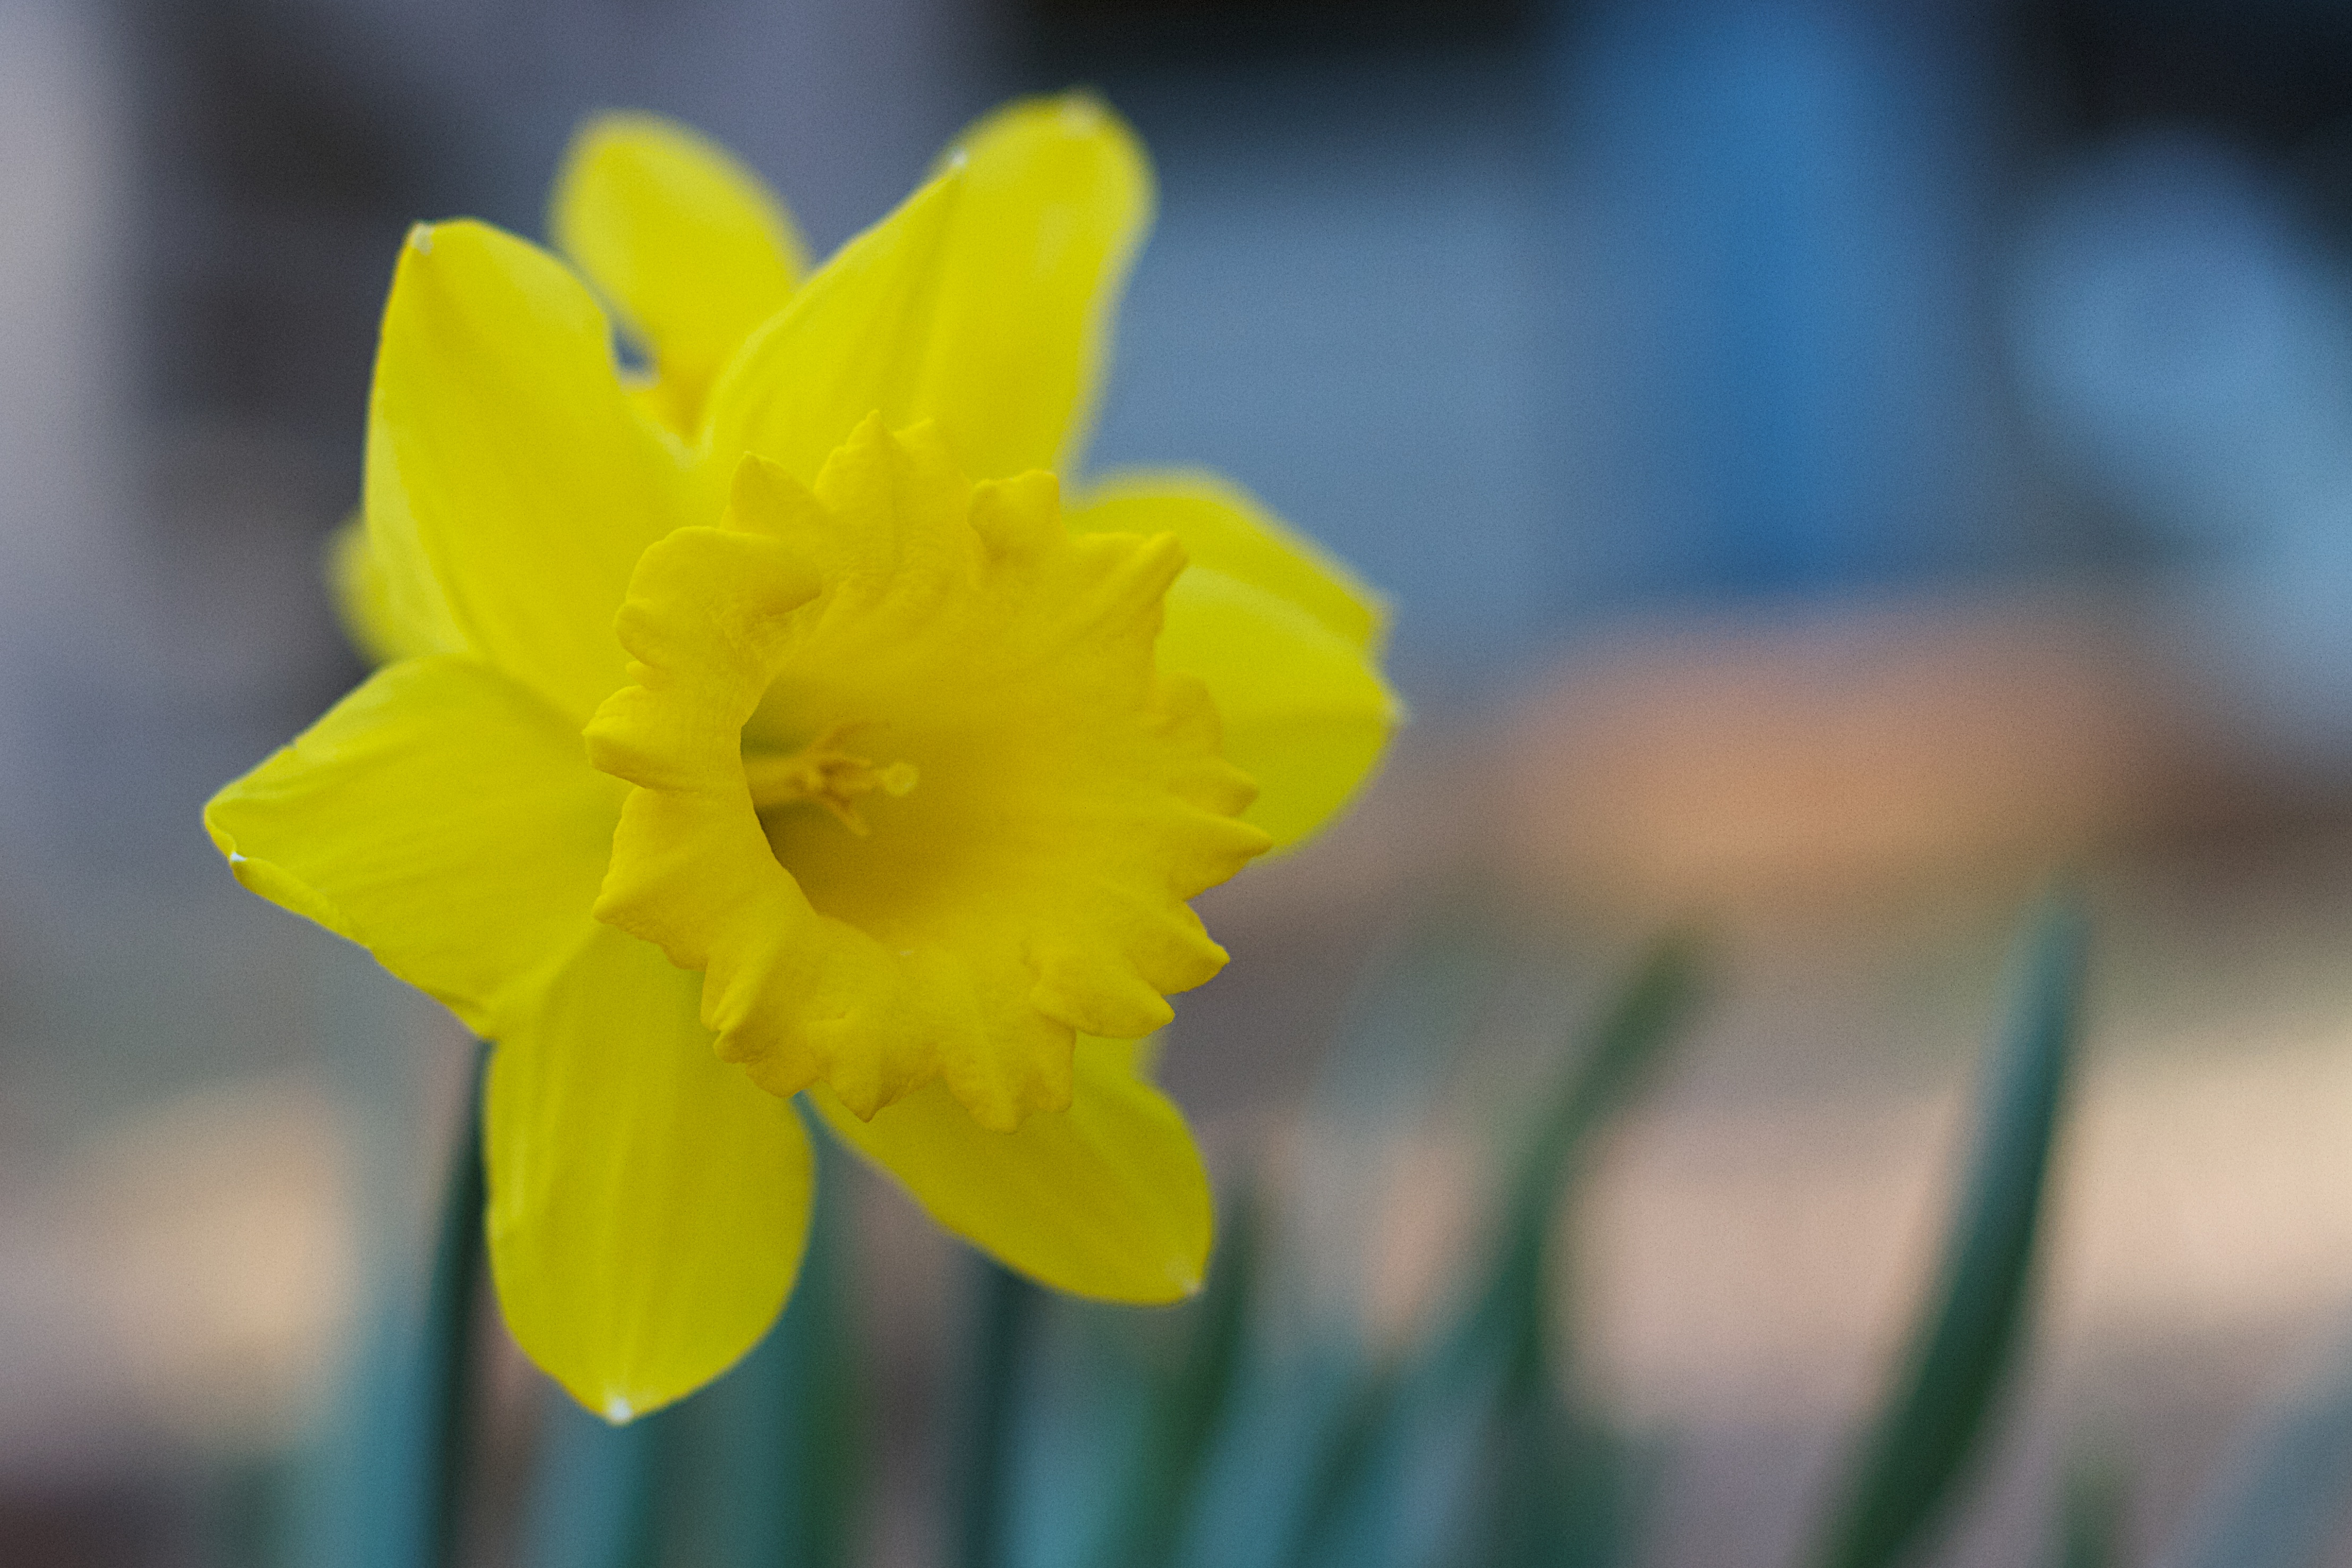
plant, photography, flower, petal, yellow, daffodil, flora, close up, narcissus, macro photography, flowering plant, plant stem, land plant